Operation Game Warden

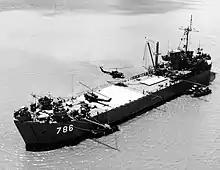
USS "Garrett County" anchored in the Mekong River Delta

In response to the deficiencies of the Republic of Vietnam Navy (RVNN), on 18 December 1965 the U.S. Navy established Operation Game Warden and placed Task Force 116 in command. Task Force 116, consisted of five divisions patrolling different sections of the Mekong Delta. The operation was originally placed under the command of Rear Admiral Norvell G. Ward, however command was later given to Captain Burton B. Witham Jr. on 18 May 1966. Task Force 116 began as a small fleet of 31-foot river patrol boats (PBRs), each crewed by a complement of four and equipped with radars, radios, two 50-caliber machine gun forward, a 50-caliber machine gun aft, a 7.62mm machine gun and a rapid fire 40 mm grenade launcher, but expanded to include landing ships tanks (LSTs), mine sweeping boats (MSBs), large personnel landing crafts (LCPLs), landing ship docks (LSDs), and helicopters. At its height in October 1968, Task Force 116 had a total of 2,032 personnel, 250 PBRs, 7 MSBs, and 31 other assorted craft lead by Underwater Demolition Teams and SEALs. The Navy established a training facility specifically for river patrol personnel in Coronado, California called the Amphibious Training Center. However, the training soon moved to the Naval Inshore Operations Training Center on Mare Island after the Navy recognized the similarities between the sloughs of the Sacramento River and those of the Mekong River Delta.